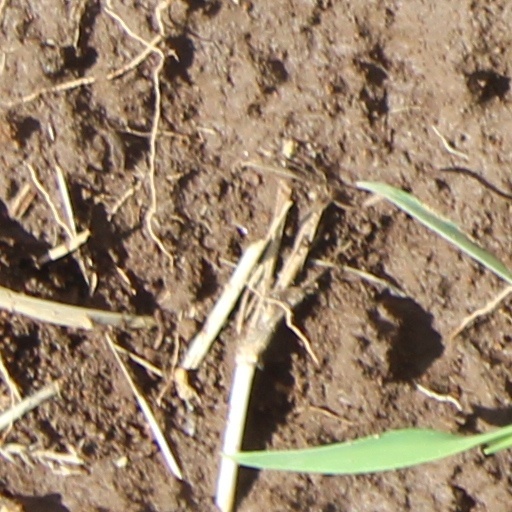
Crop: wheat